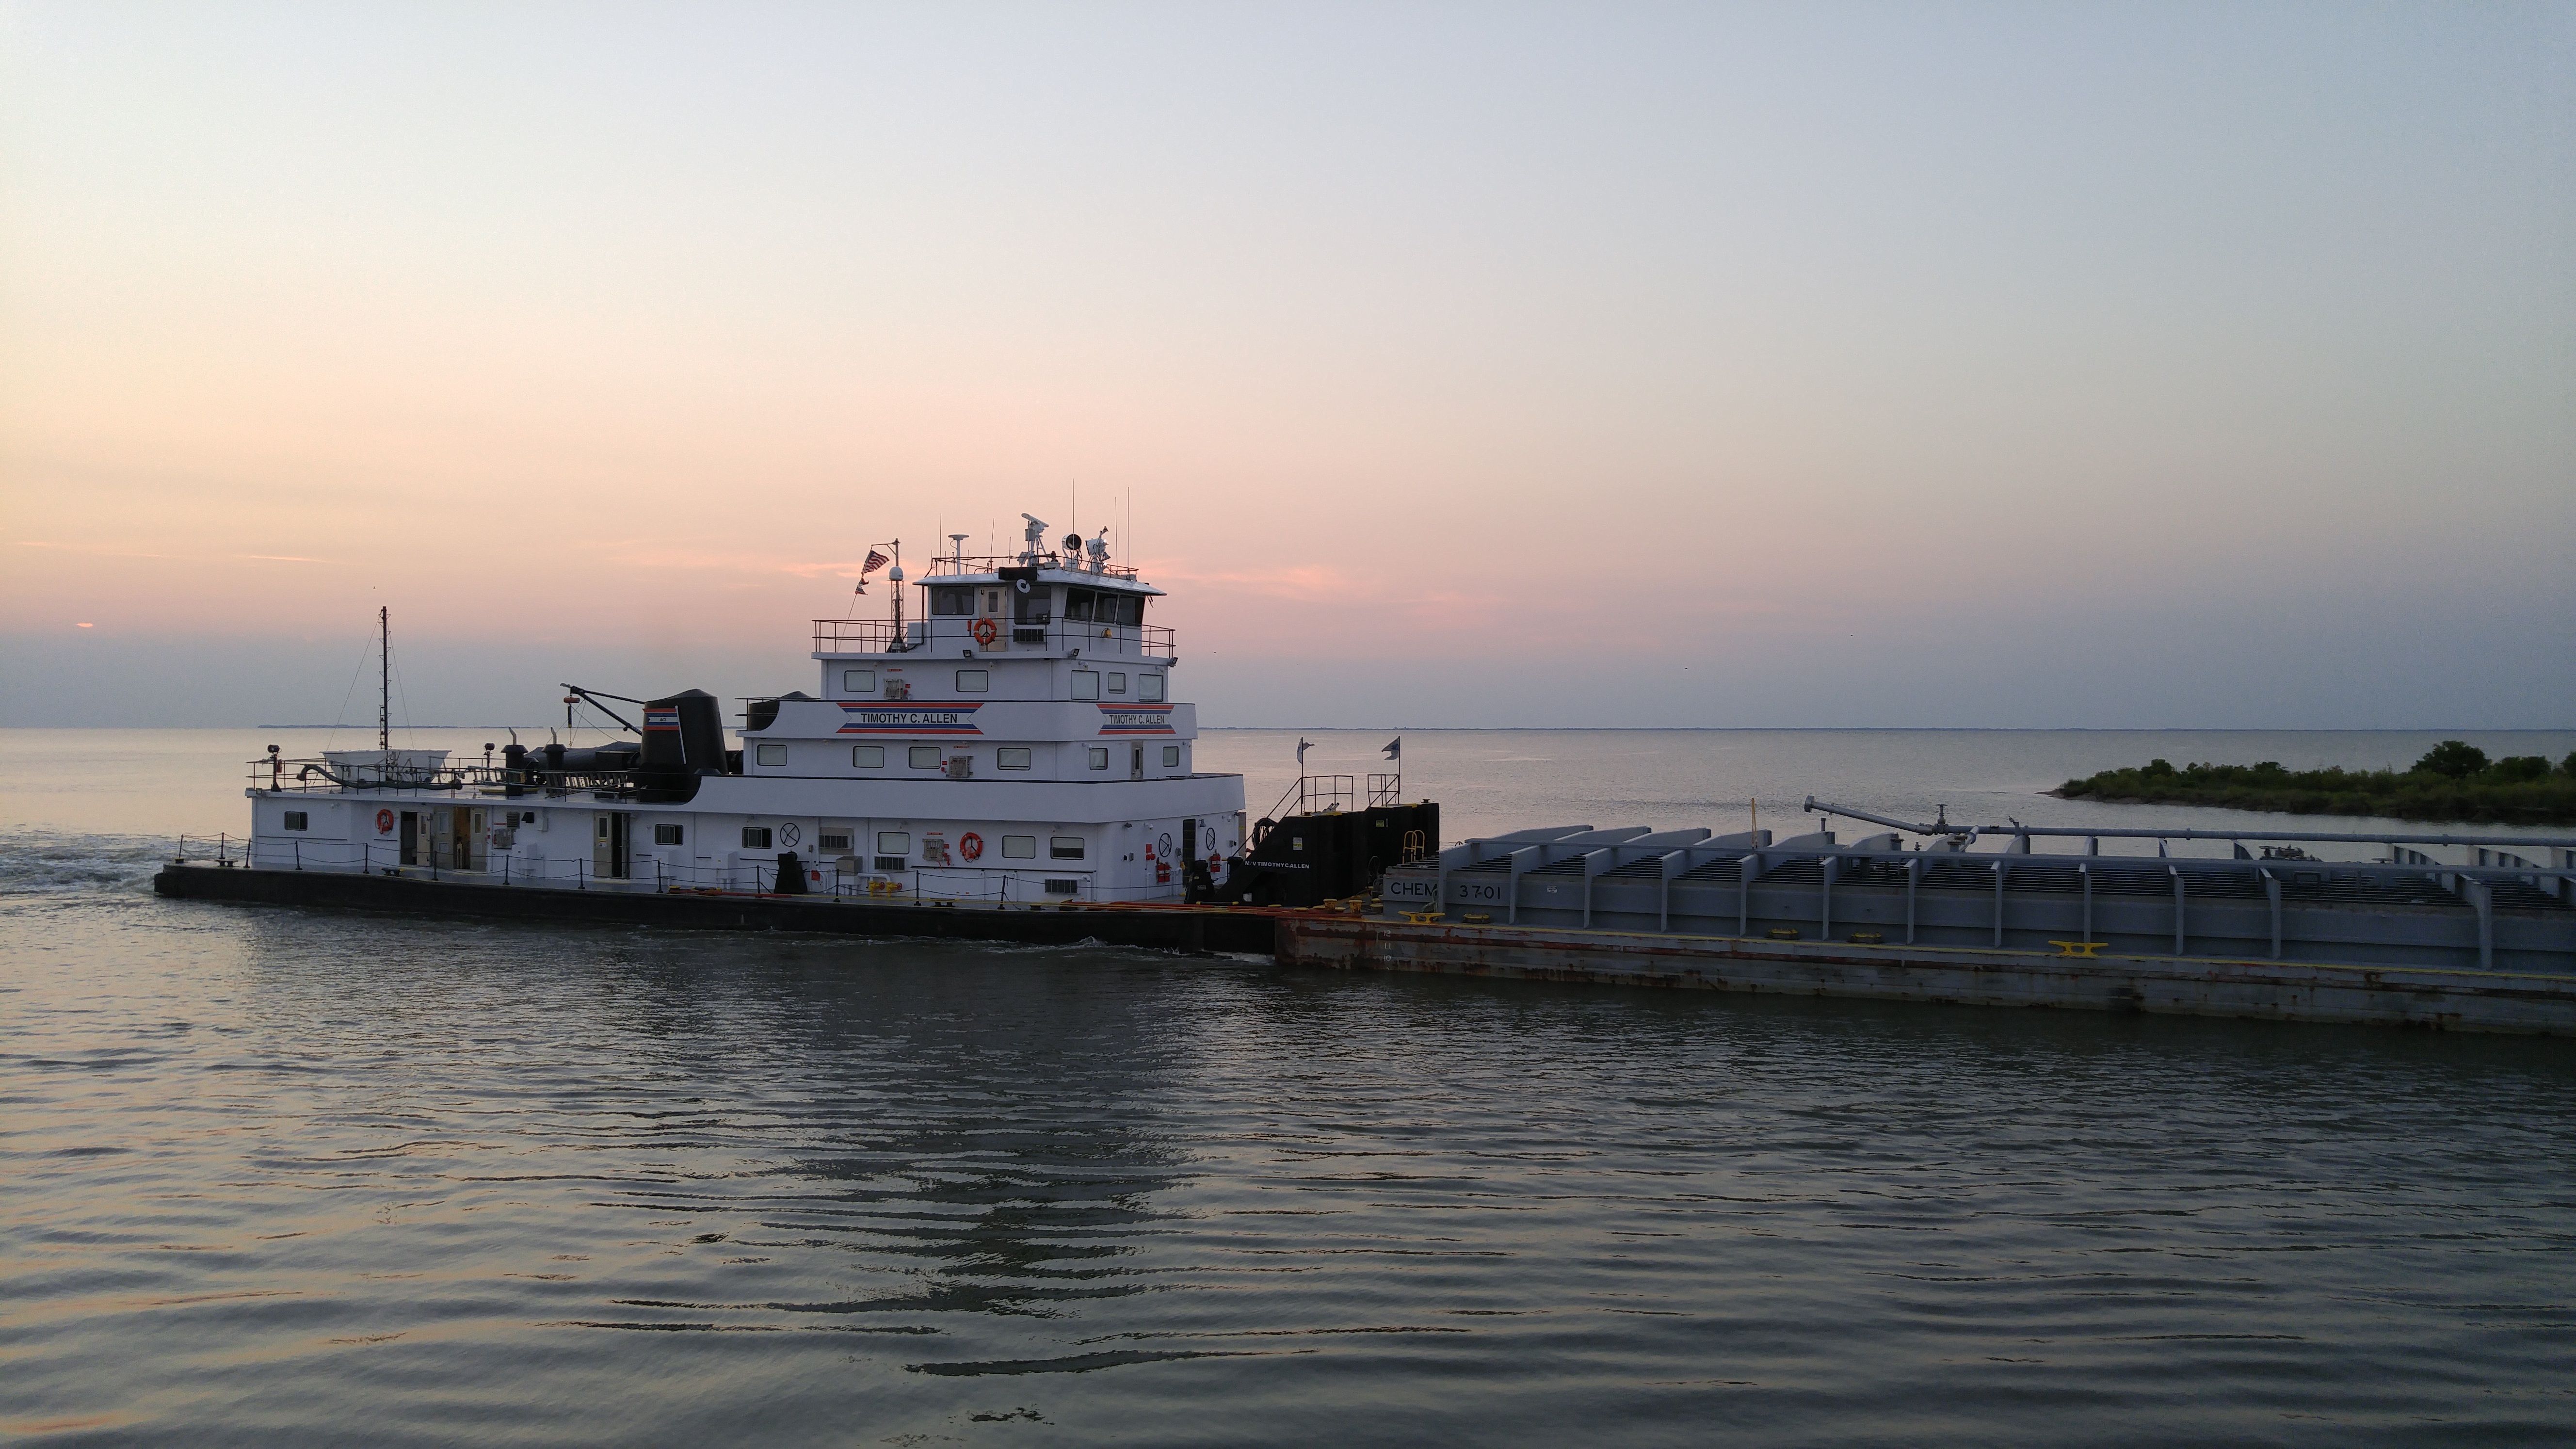
sea, coast, water, ocean, boat, ship, transportation, transport, vessel, vehicle, bay, harbor, industry, freight, cargo ship, waterway, ferry, nautical, channel, shipping, tugboat, watercraft, carrier, delivery, logistics, passenger ship, cargo carrier, freight transport